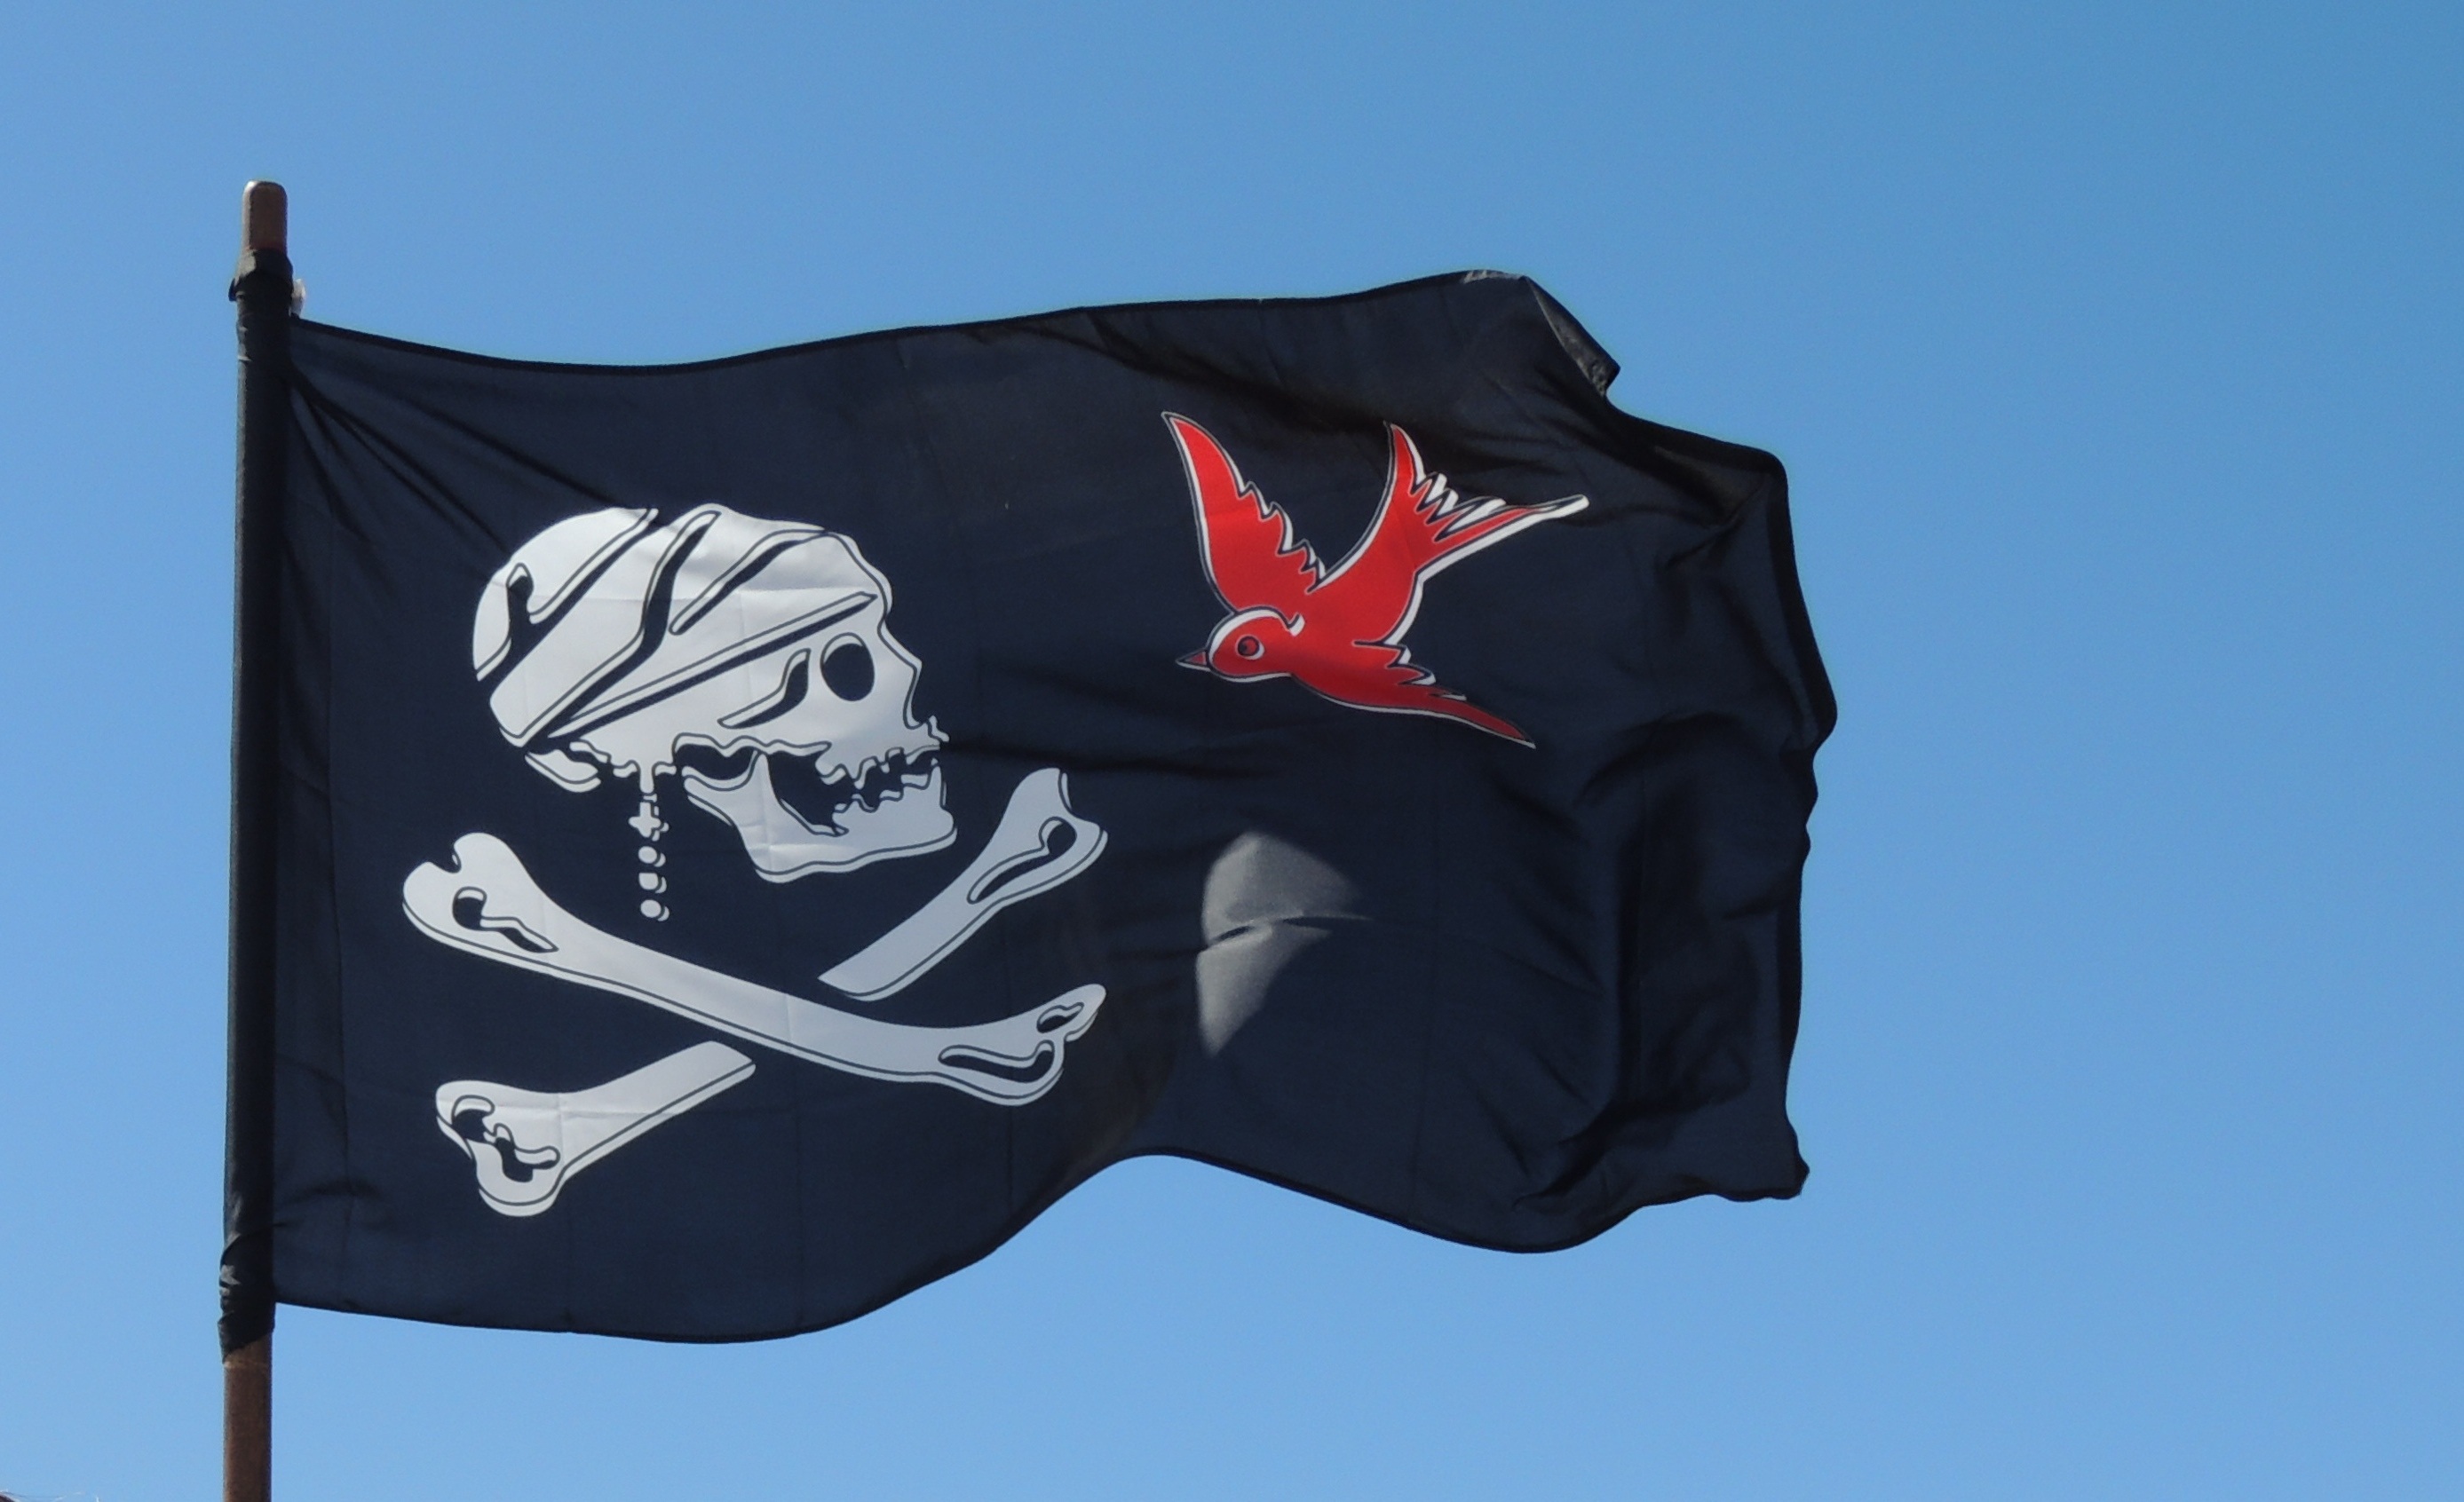
sky, advertising, symbol, flag, black, death, skull, product, font, pirate, jolly, roger, piracy, crossbones